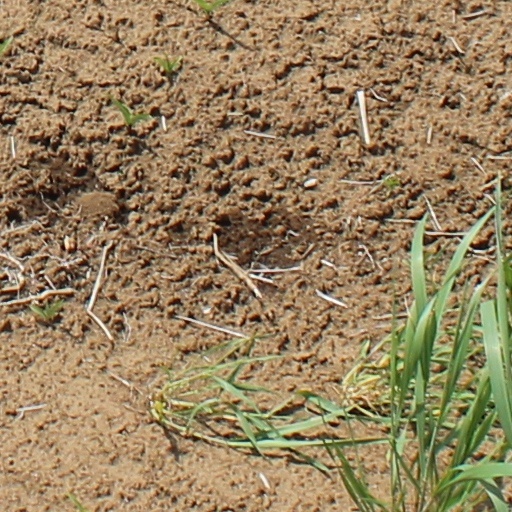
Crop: wheat